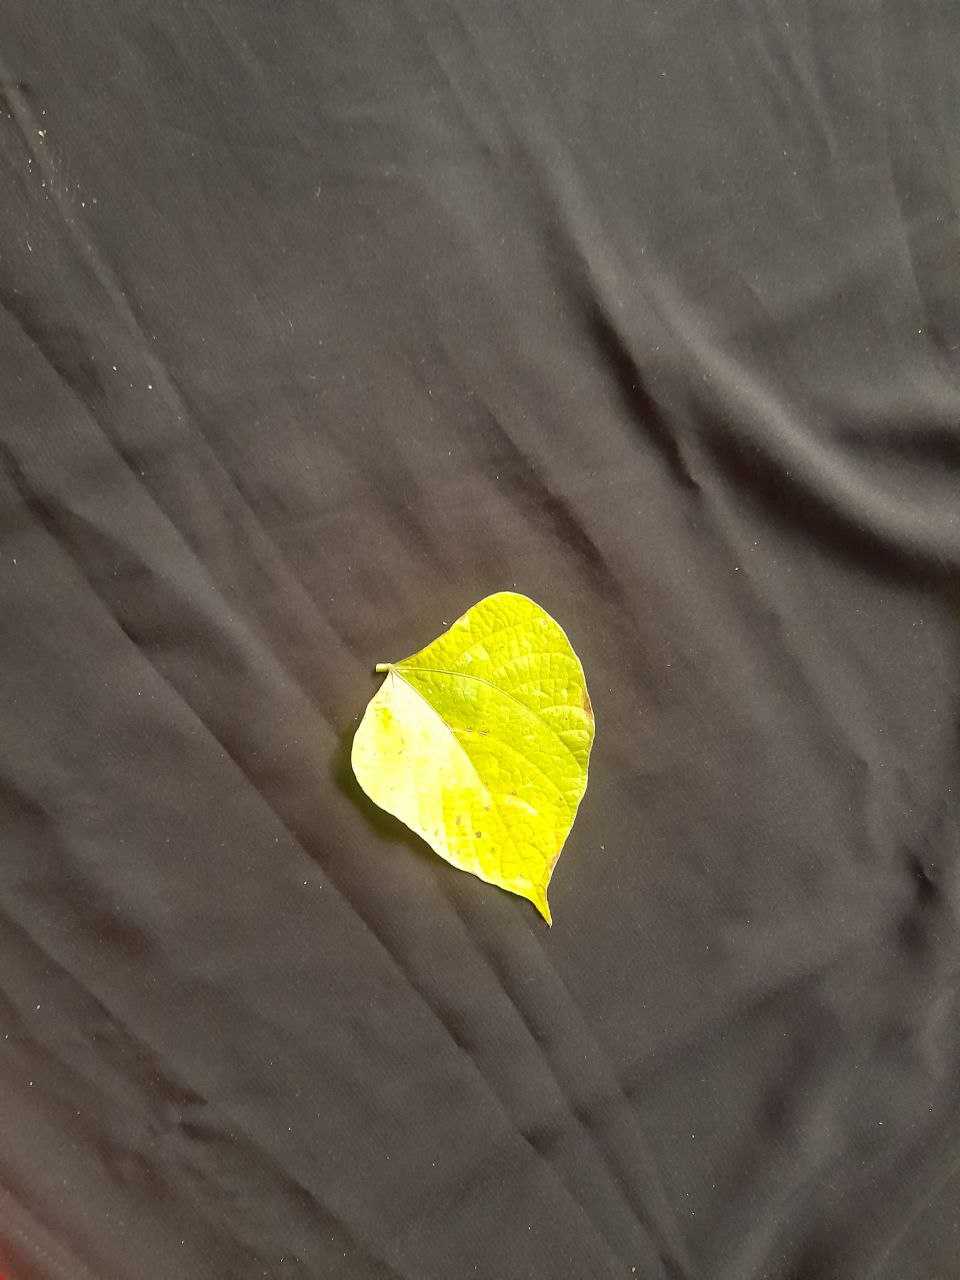
Crop: bean
Leaf condition: Rust